Bradley John Murdoch

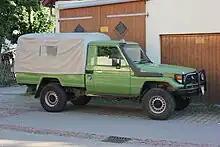
A Toyota Land Cruiser pick-up/ute with canopy similar to the one used by Murdoch

Shortly after his acquittal for unrelated rape and abduction charges, Murdoch was arrested in 2003 and charged with the murder of Peter Falconio on a remote part of the Stuart Highway near Barrow Creek on 14 July 2001. The case was heard before the Supreme Court of the Northern Territory in Darwin, and began on 17 October 2005. Murdoch pleaded not guilty to charges of murdering Peter Falconio and assaulting and attempting to kidnap Falconio's girlfriend Joanne Lees. Murdoch was convicted on 13 December 2005 of Falconio's murder. He was sentenced to life imprisonment with a non-parole period of 28 years. He was also convicted of other assault-related charges on Joanne Lees.